External ray

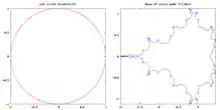
Boundary of Mandelbrot set as an image of unit circle under formula_30

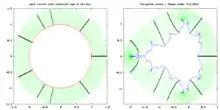
Uniformization of complement (exterior) of Mandelbrot set

Let formula_30 be the mapping from the complement (exterior) of the closed unit disk formula_6 to the complement of the Mandelbrot set formula_33.